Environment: real
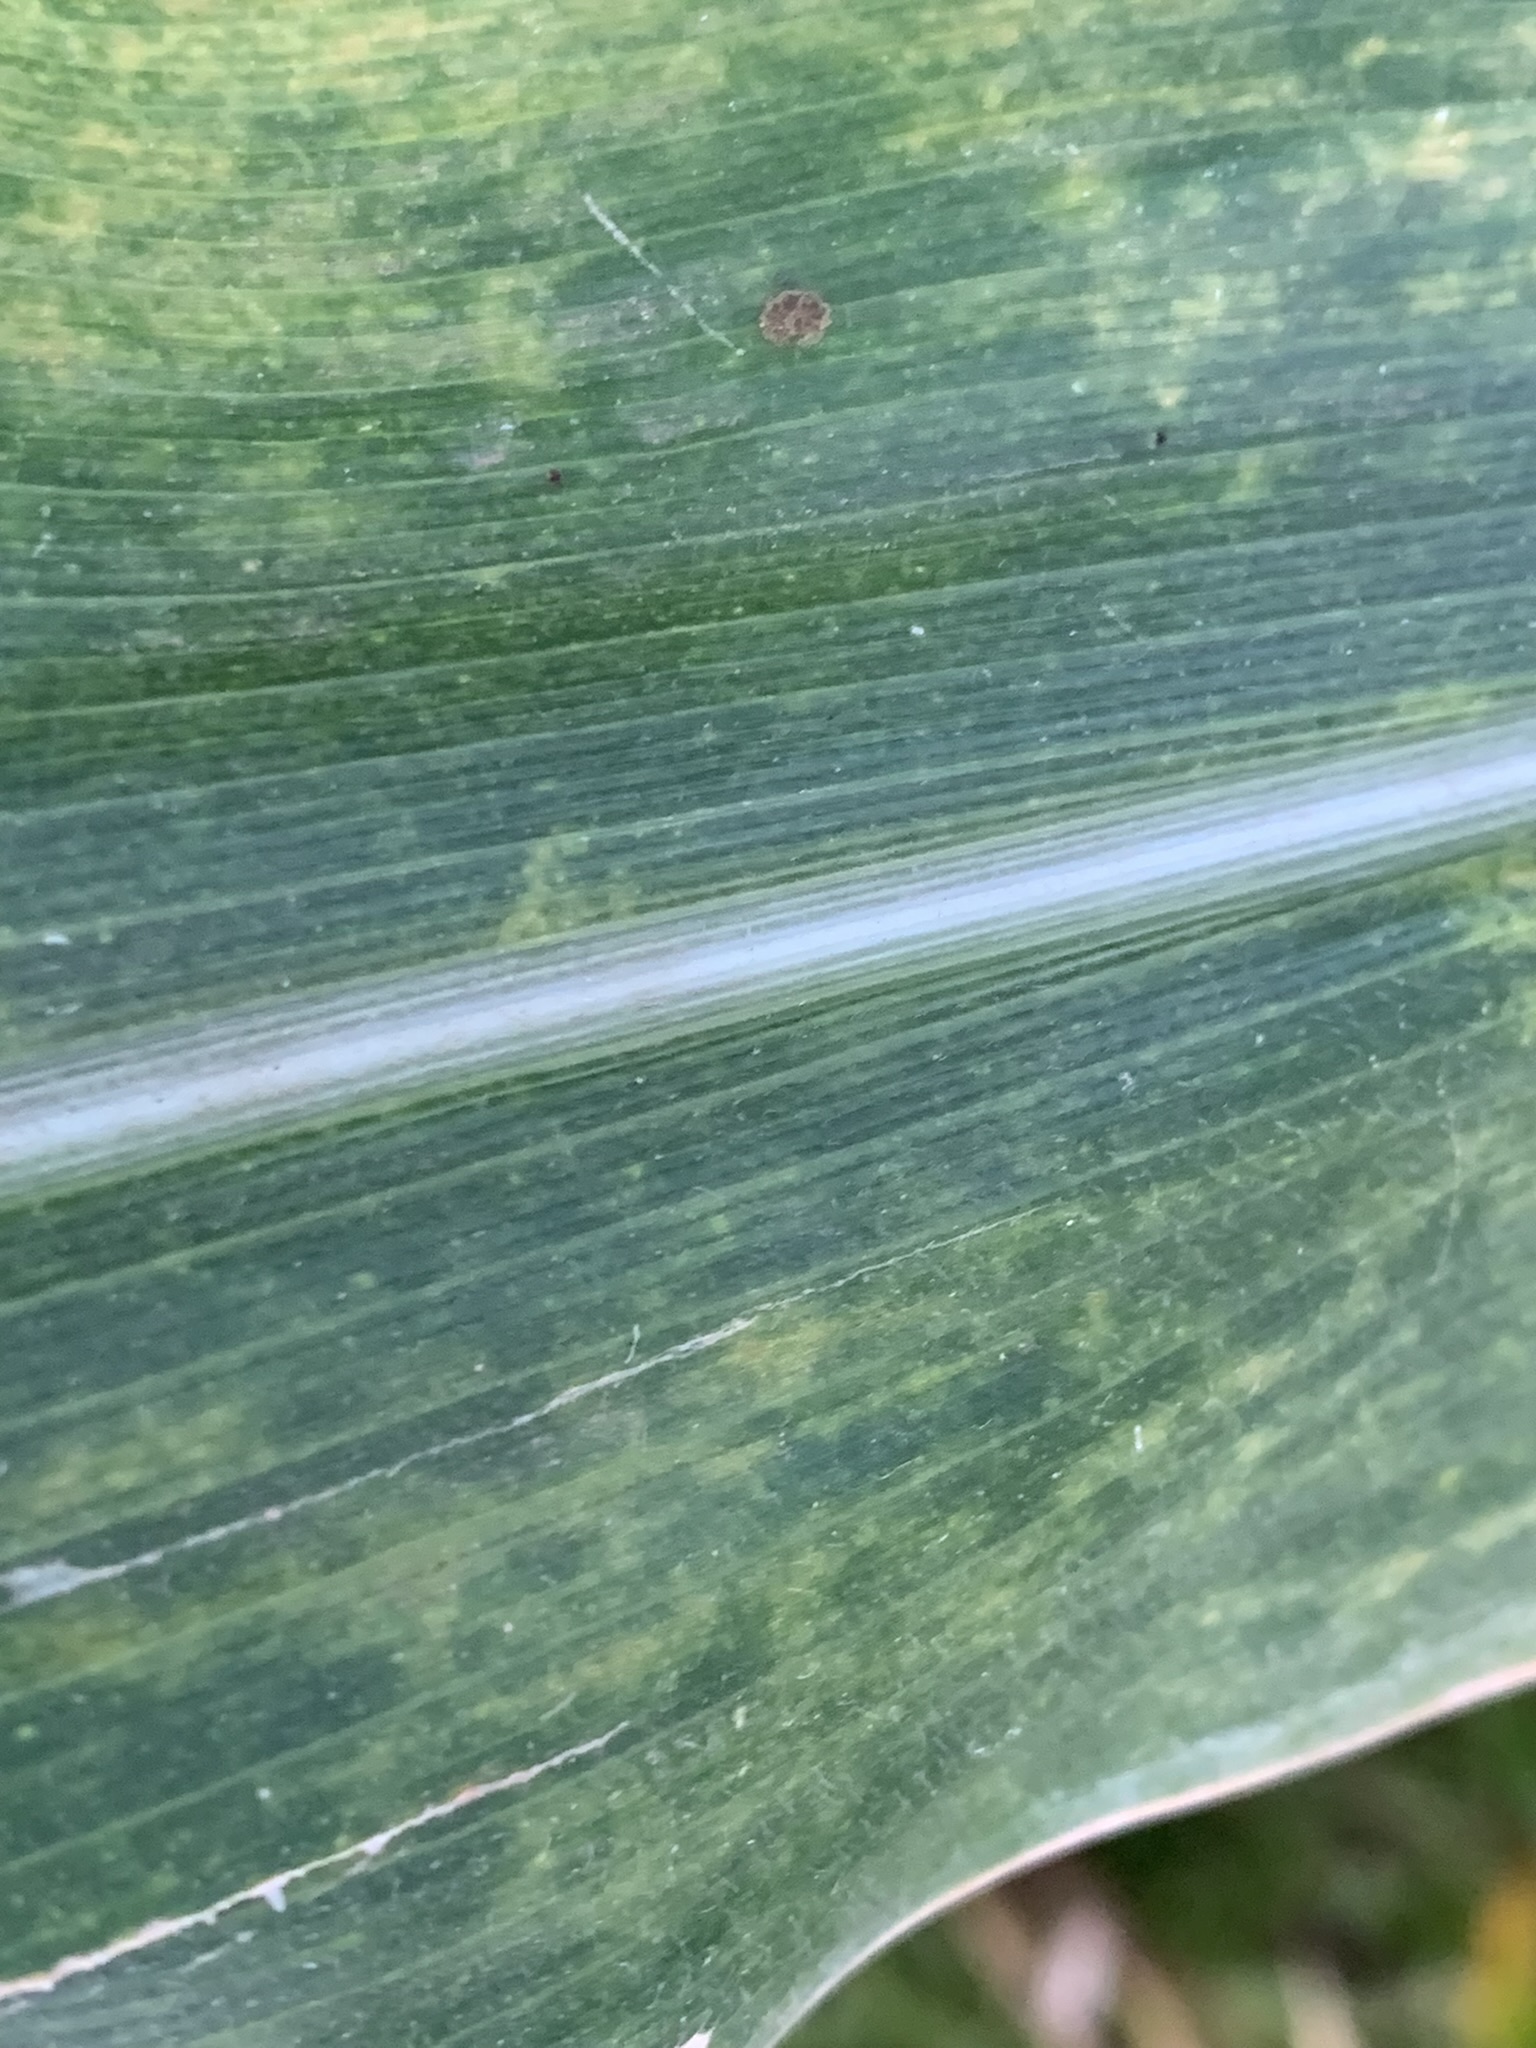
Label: lethal_necrosis